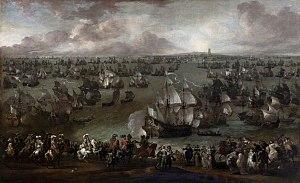
Louis XIV passant sa flotte en revue à Dunkerque et rencontrant les autorités de la ville. Tableau sans date, mais illustrant probablement la visite de Louis XIV à Dunkerque en 1680 avec sa montée à bord du vaisseau l'Entreprenant. Peinture hollandaise.
Le nom de Dunkerque est vraisemblablement issu de l'ancien néerlandais puisqu'il apparaît en 1067 sous la forme Dunkerka qui signifie « église de la dune ». On y parle un dialecte très particulier, avec des mots empruntés aux marins et au flamand occidental : le dunkerquois. La légende veut que la ville ait été fortifiée par le terrible Allowyn, figure mythique représentant un chef germain ou scandinave, réputé fondateur de Dunkerque, et ait ainsi été la seule ville de la côte à être préservée des attaques et pillages des Vikings. Aujourd'hui, Allowyn réapparaît à chaque carnaval de Dunkerque sous les traits du « Reuze », le géant.
Cette page donne la liste des vaisseaux de Louis XIV, construits sous son règne et classés par rangs.